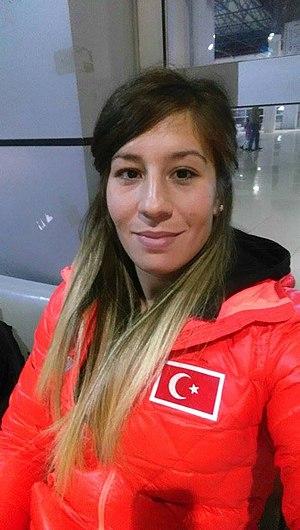
Yasemin Adar, née le 6 décembre 1991 à Balıkesir, est une lutteuse turque. En 2017, elle devient la première femme turque à remporter le titre de championne du monde de lutte.